USS Brooklyn (1858)

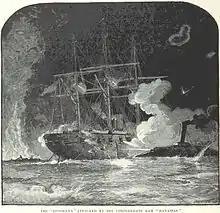
"Brooklyn" under attack by CSS "Manassas"

Attached to Farragut's force was a flotilla of small sailing vessels each of which carried a 13-inch mortar. In mid-April these little warships—mostly schooners—began a bombardment of the Southern forts and continued the attack until the early hours of April 24 when they increased the tempo of their firing to their maximum rate while Farragut's deep-draft men-of-war got underway for a dash past the Southern guns. "Brooklyn" was